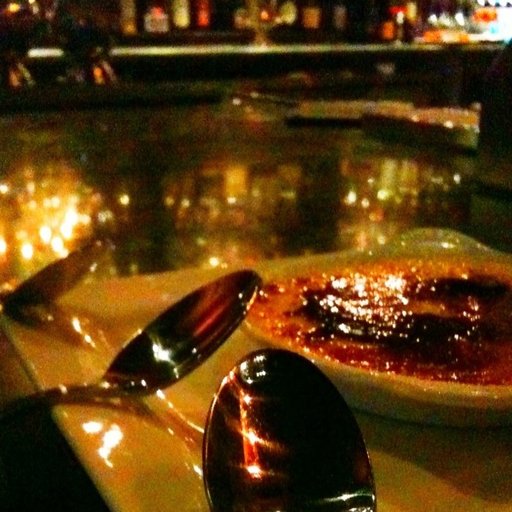
Label: creme_brulee